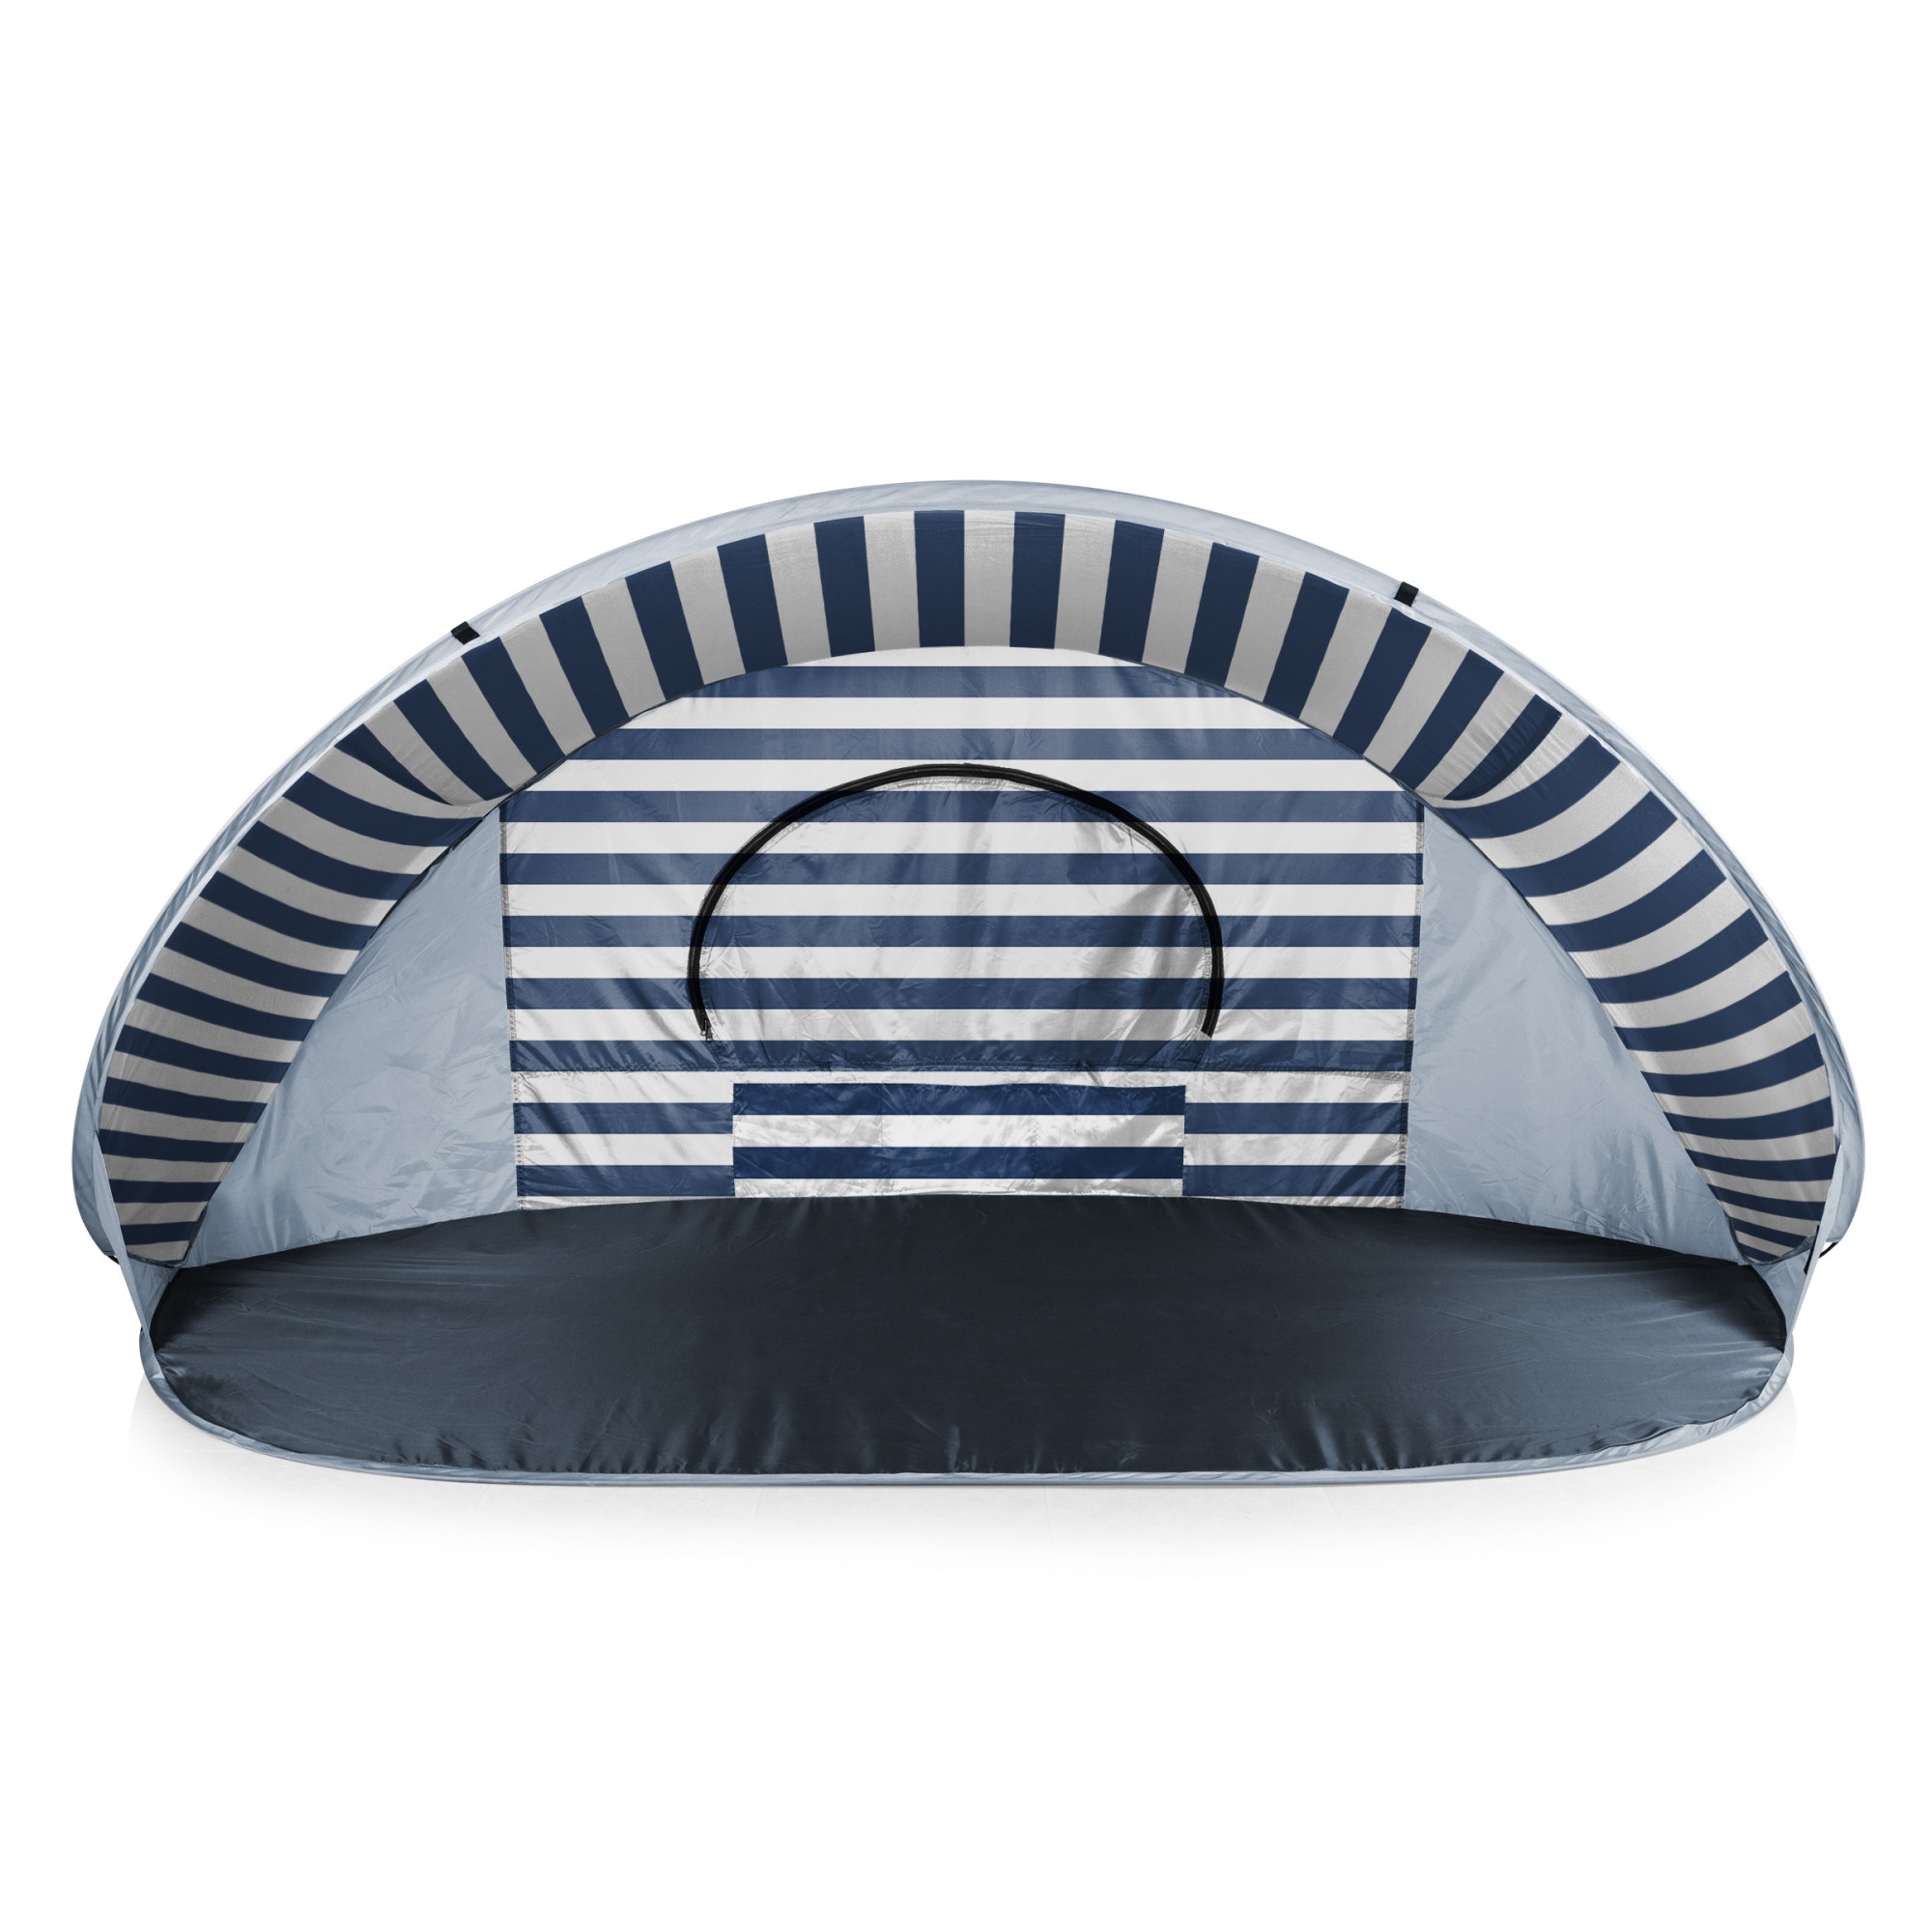
Manta Portable Beach Tent, (Red with Gray Accents)
The Manta Portable Beach Tent is your own pop up beach shelter, shielding you from the elements with a lightweight yet durable polyester shell and instant canopy frame. The perfect alternative to your standard beach umbrella.
Brand: Picnic Time
Category: Sporting Goods > Outdoor Recreation > Camping & Hiking > Tents